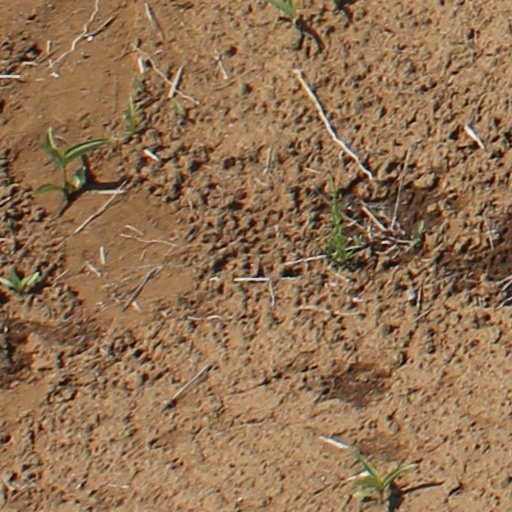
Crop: wheat